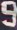
Number: 9